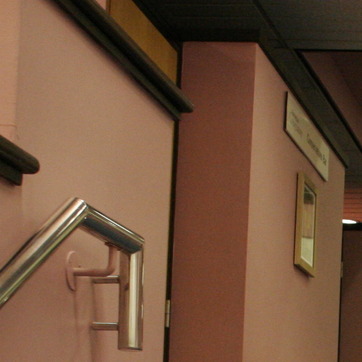
Material: painted